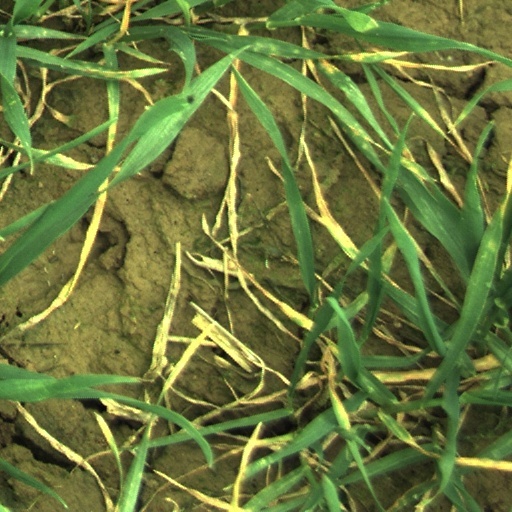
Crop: wheat